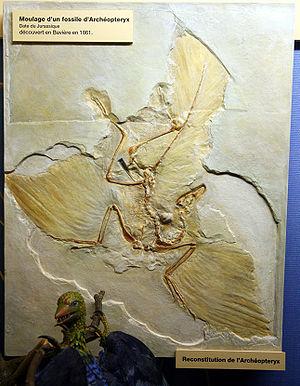
Reconstitution d'un archéopteryx, exposée au muséum d'Histoire Naturelle de Genève
Dans la théorie de l'évolution, l'exaptation est une adaptation sélective opportuniste, privilégiant des caractères qui sont utiles à une nouvelle fonction, pour laquelle ils n'avaient pas été initialement sélectionnés. Par exemple, les plumes des théropodes, initialement sélectionnées parce qu'elles assureraient leur thermorégulation, ont permis l'adaptation au vol. La bipédie ou la parole seraient également des exaptations.
L'histoire évolutive des oiseaux débute à l'époque jurassique, les premiers oiseaux provenant d'une clade de dinosaures théropodes appelée Paraves. Les oiseaux sont classés dans une classe biologique, les Aves. Pendant plus d'un siècle, le petit dinosaure théropode Archaeopteryx lithographica de la fin du Jurassique a été considéré comme l'oiseau le plus ancien. Les phylogénies modernes placent les oiseaux dans le clade des dinosaures théropodes. Selon le consensus actuel, Aves et un groupe frère, l'ordre des Crocodiliens, sont les seuls membres vivants d'un clade "reptile" non classé, l'Archosauria. Le plus ancien représentant connu du groupe apical des oiseaux est Asteriornis maastrichtensis, qui vivait au Maastrichtien. Quatre lignées distinctes d'oiseaux ont survécu à l'extinction du Crétacé-Paléogène il y a 66 millions d'années, donnant naissance aux autruches et apparentés, aux canards et apparentés, aux oiseaux terrestres et aux oiseaux modernes.